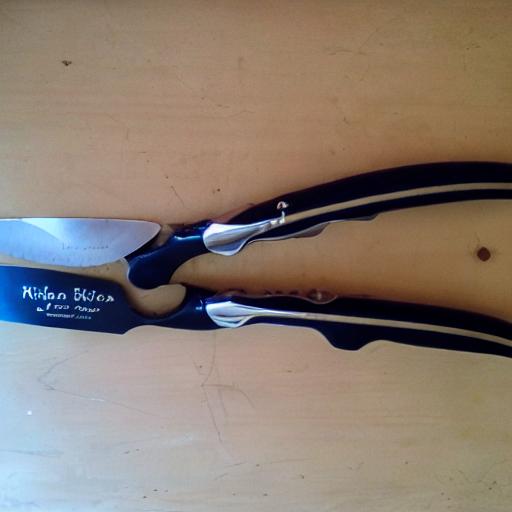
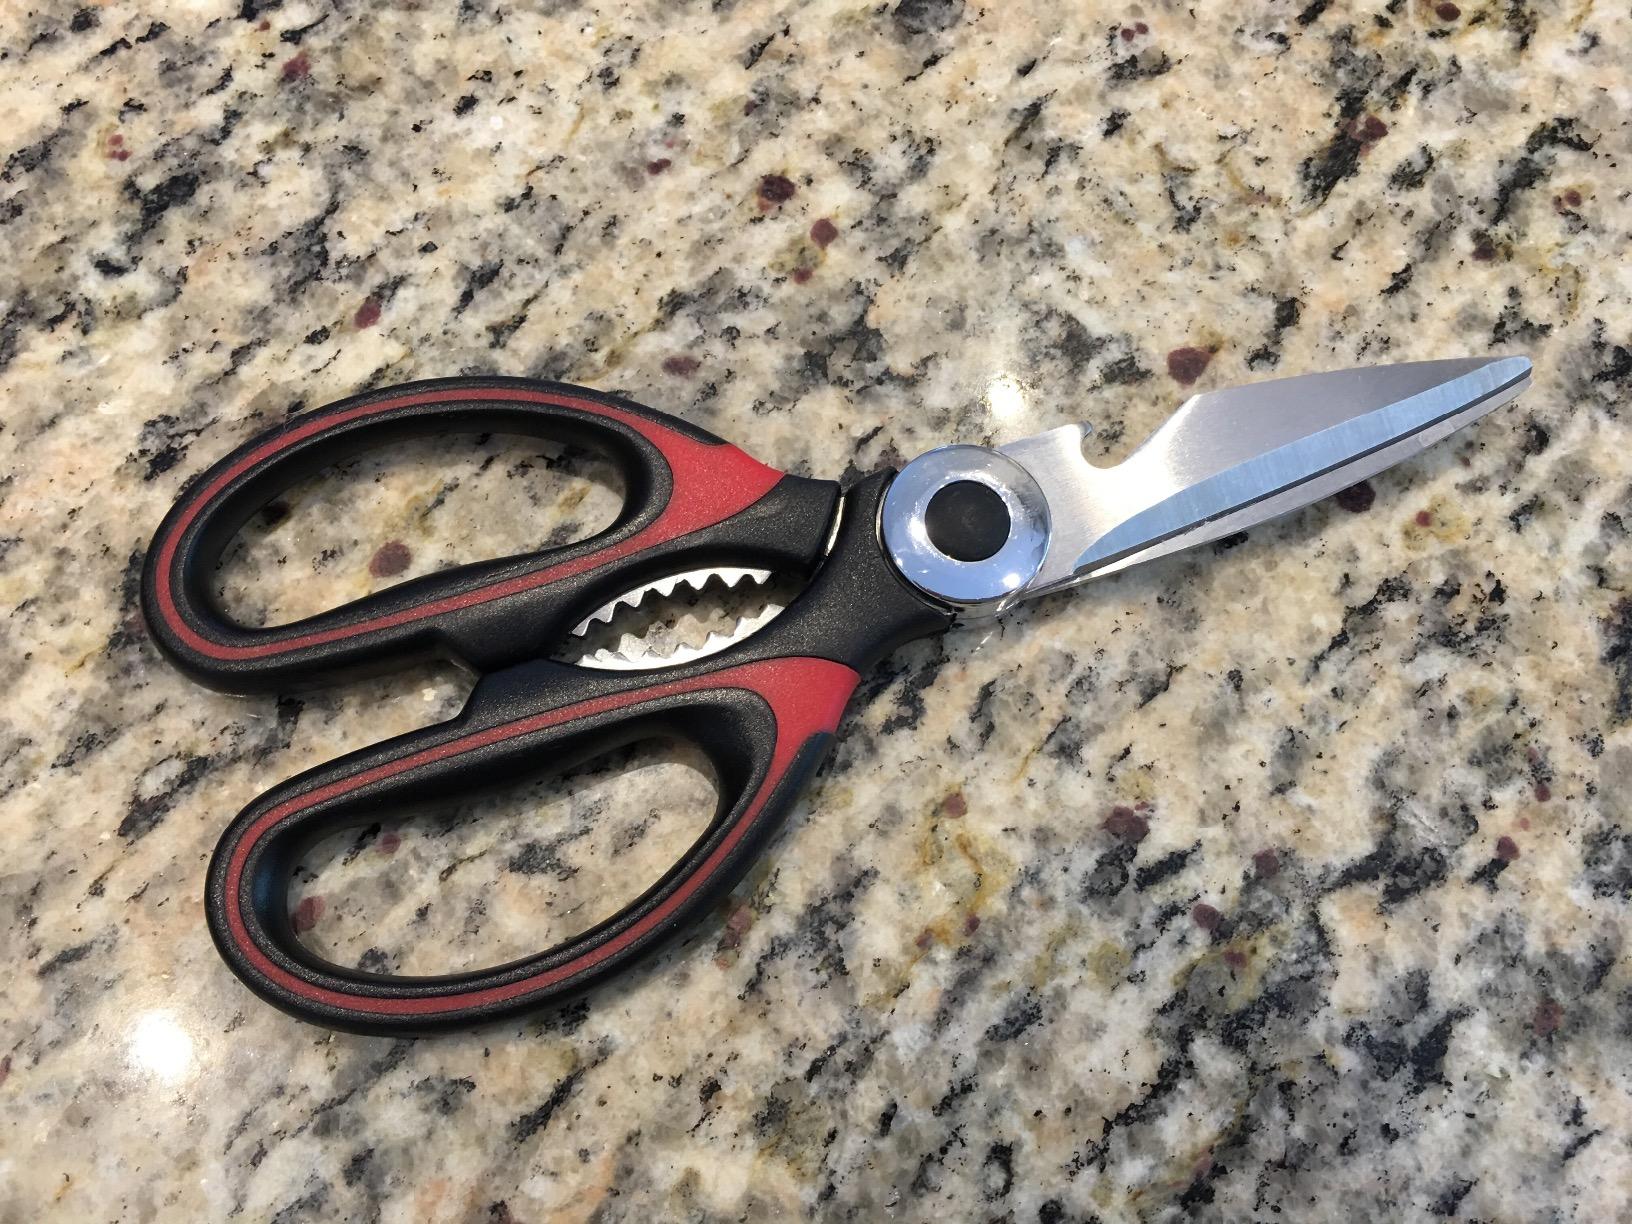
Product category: items_knife
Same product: no